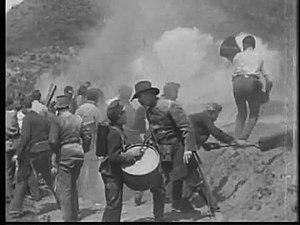
Photo du film The Drummer of the 8th (U.S. 1913, Ince).
The Drummer of the 8th est un film muet américain réalisé par Thomas H. Ince et sorti en 1913.